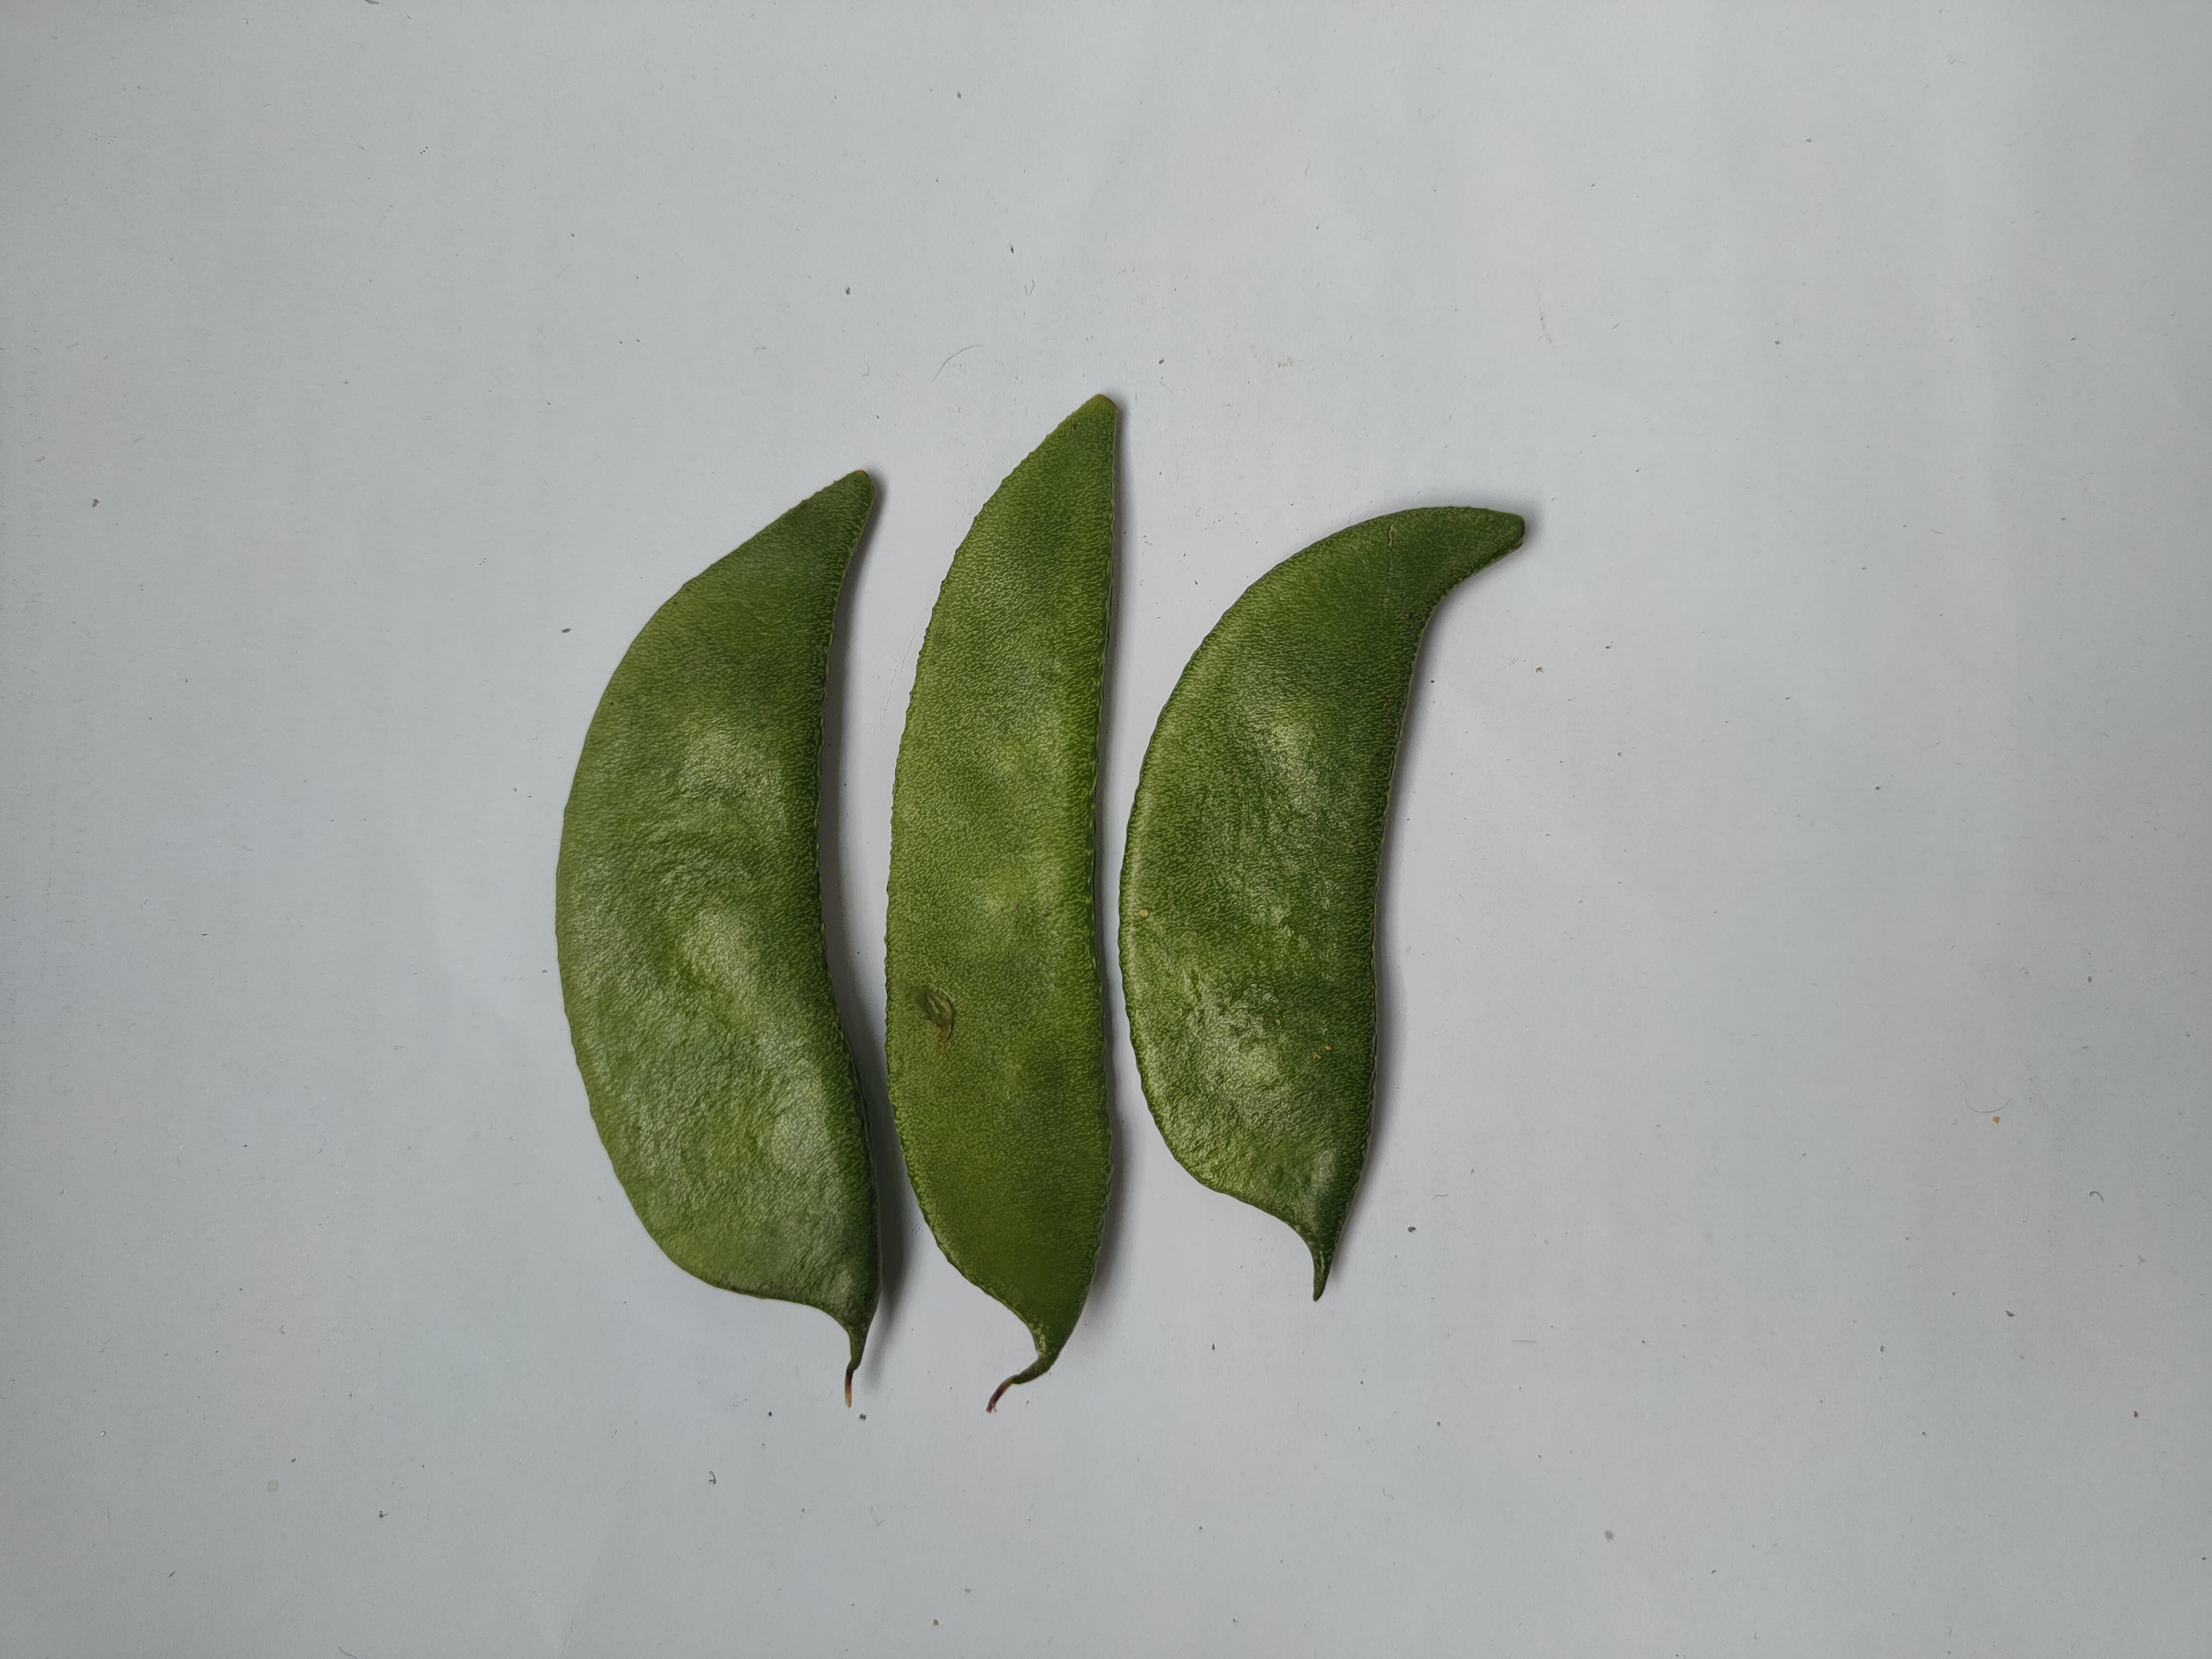
Label: Bean